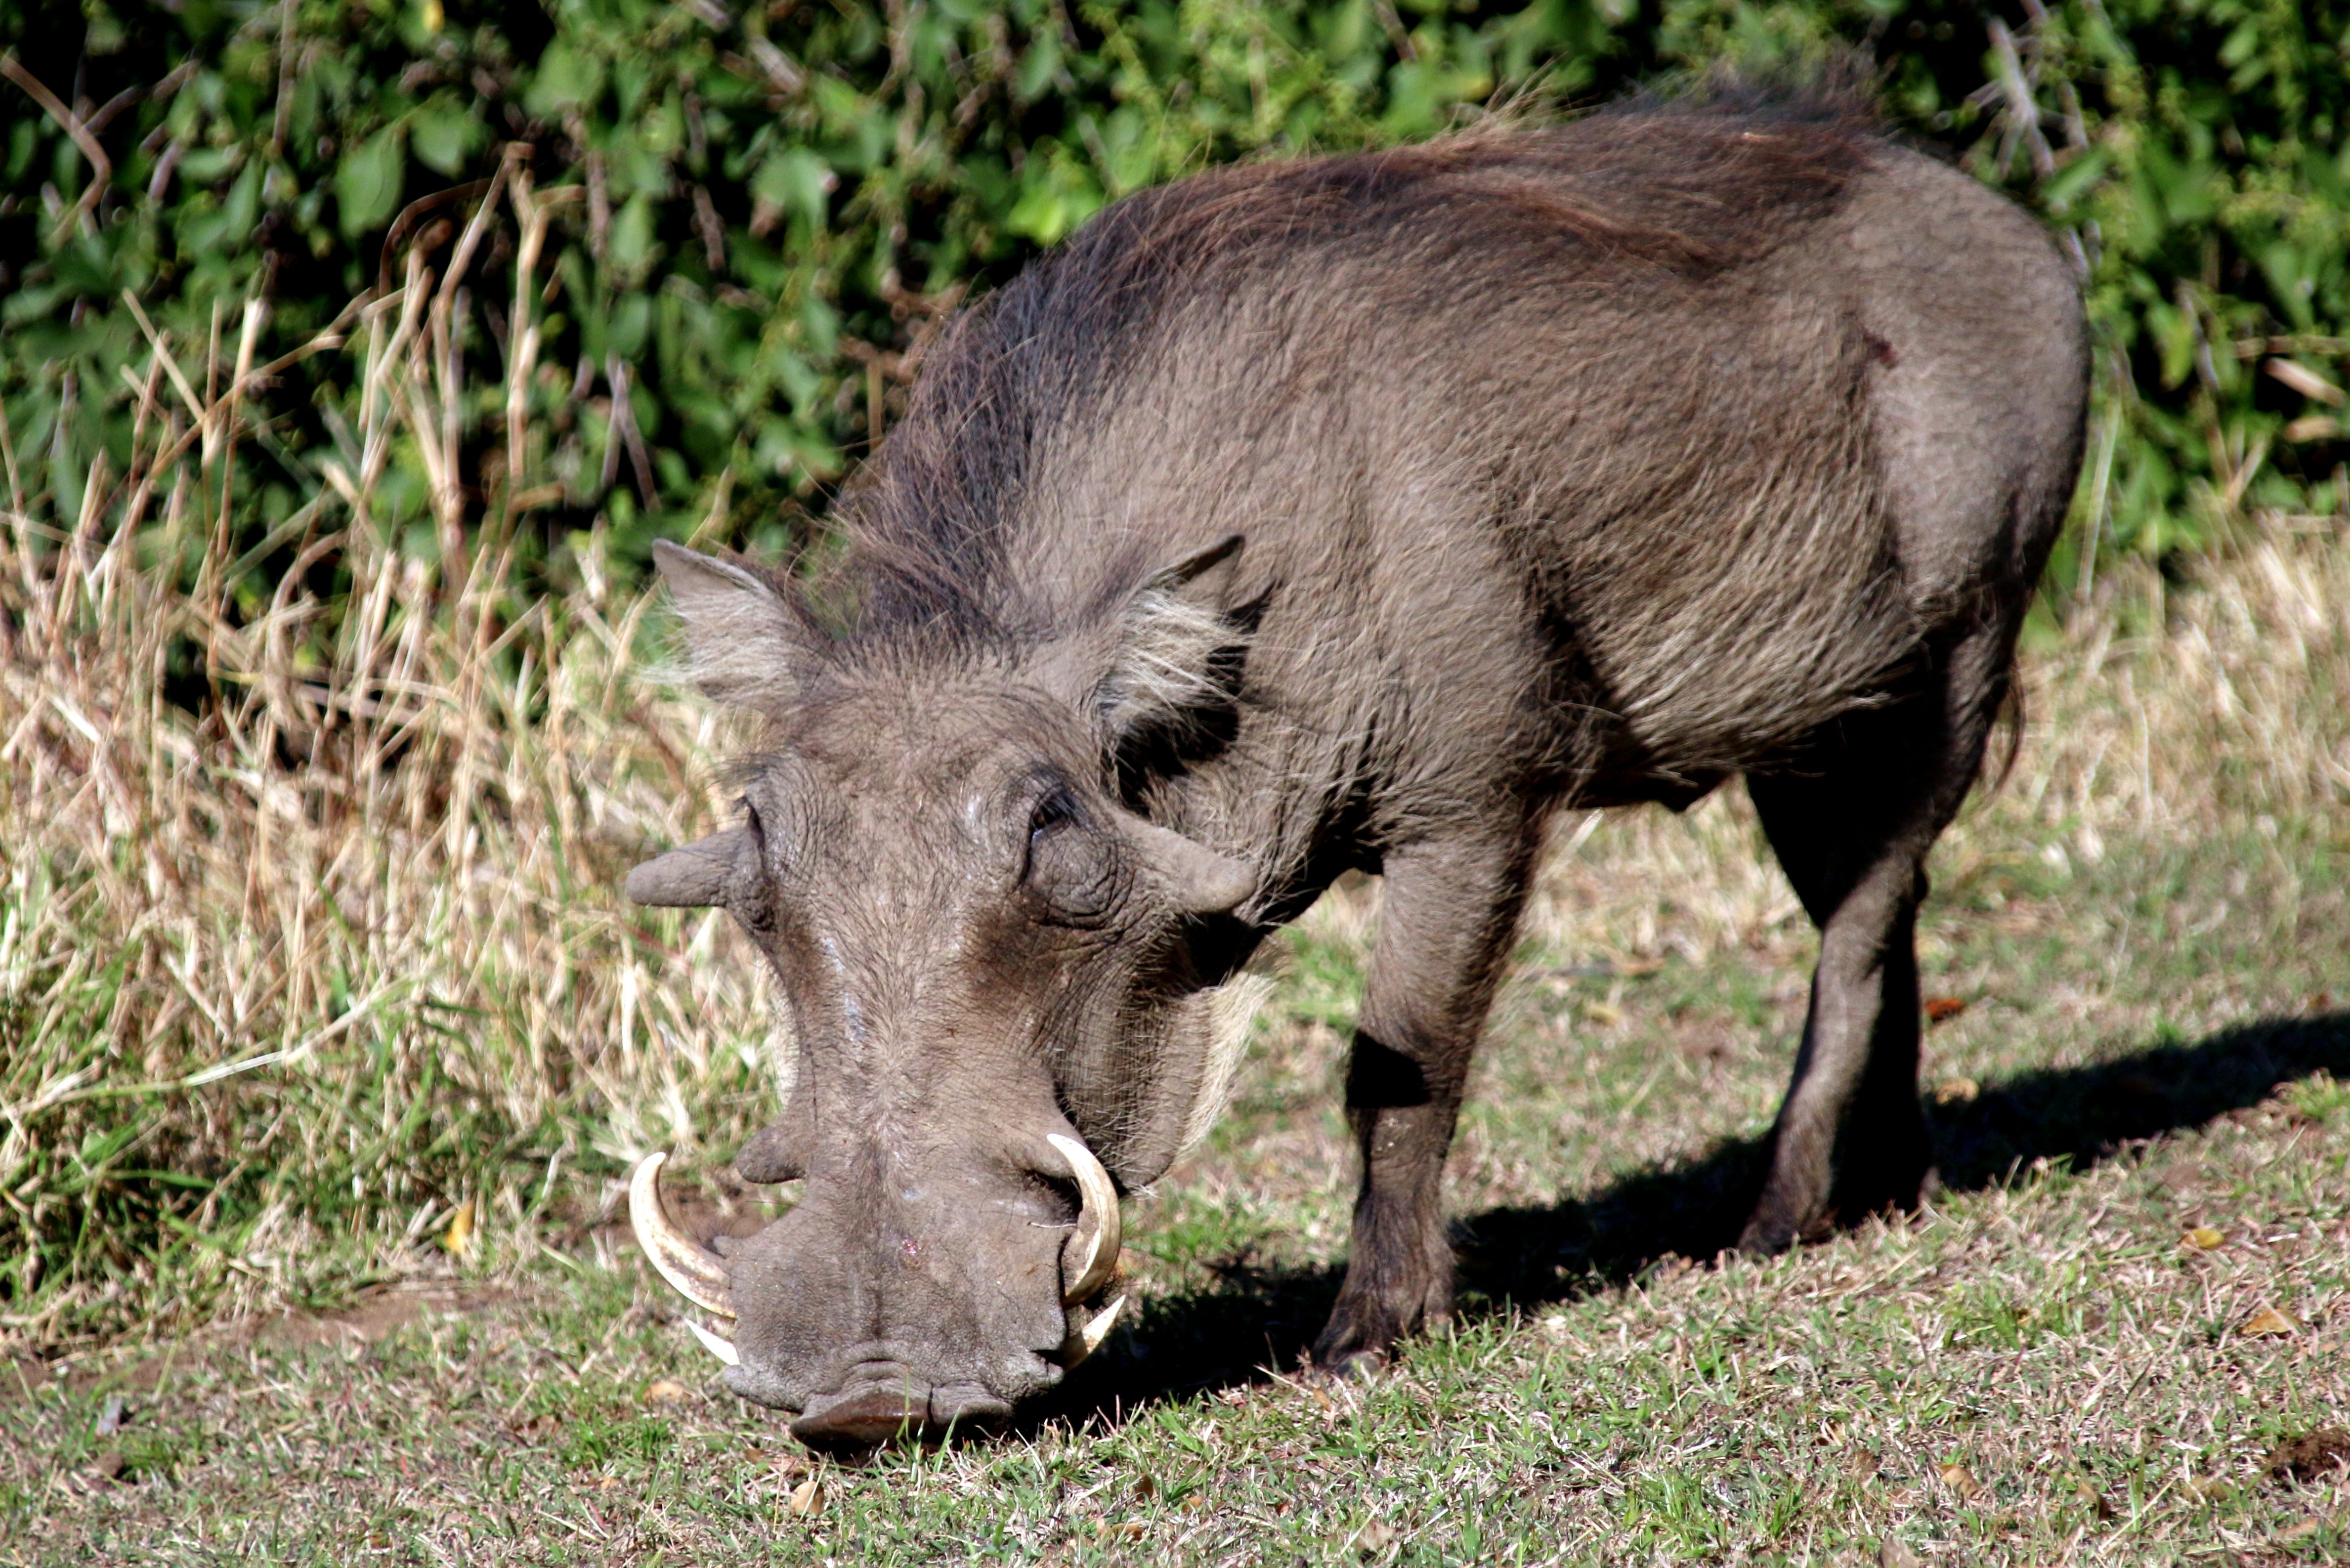
water, grass, outdoor, wilderness, animal, travel, wildlife, wild, bush, zoo, pasture, grazing, natural, africa, park, mammal, fauna, tusk, hog, boar, southern, south, national, savannah, reserve, vertebrate, pig, teeth, habitat, safari, herbivore, warts, wild boar, africanus, warthog, waterhole, kruger, domestic pig, pig like mammal, peccary, wildpig, wildboar